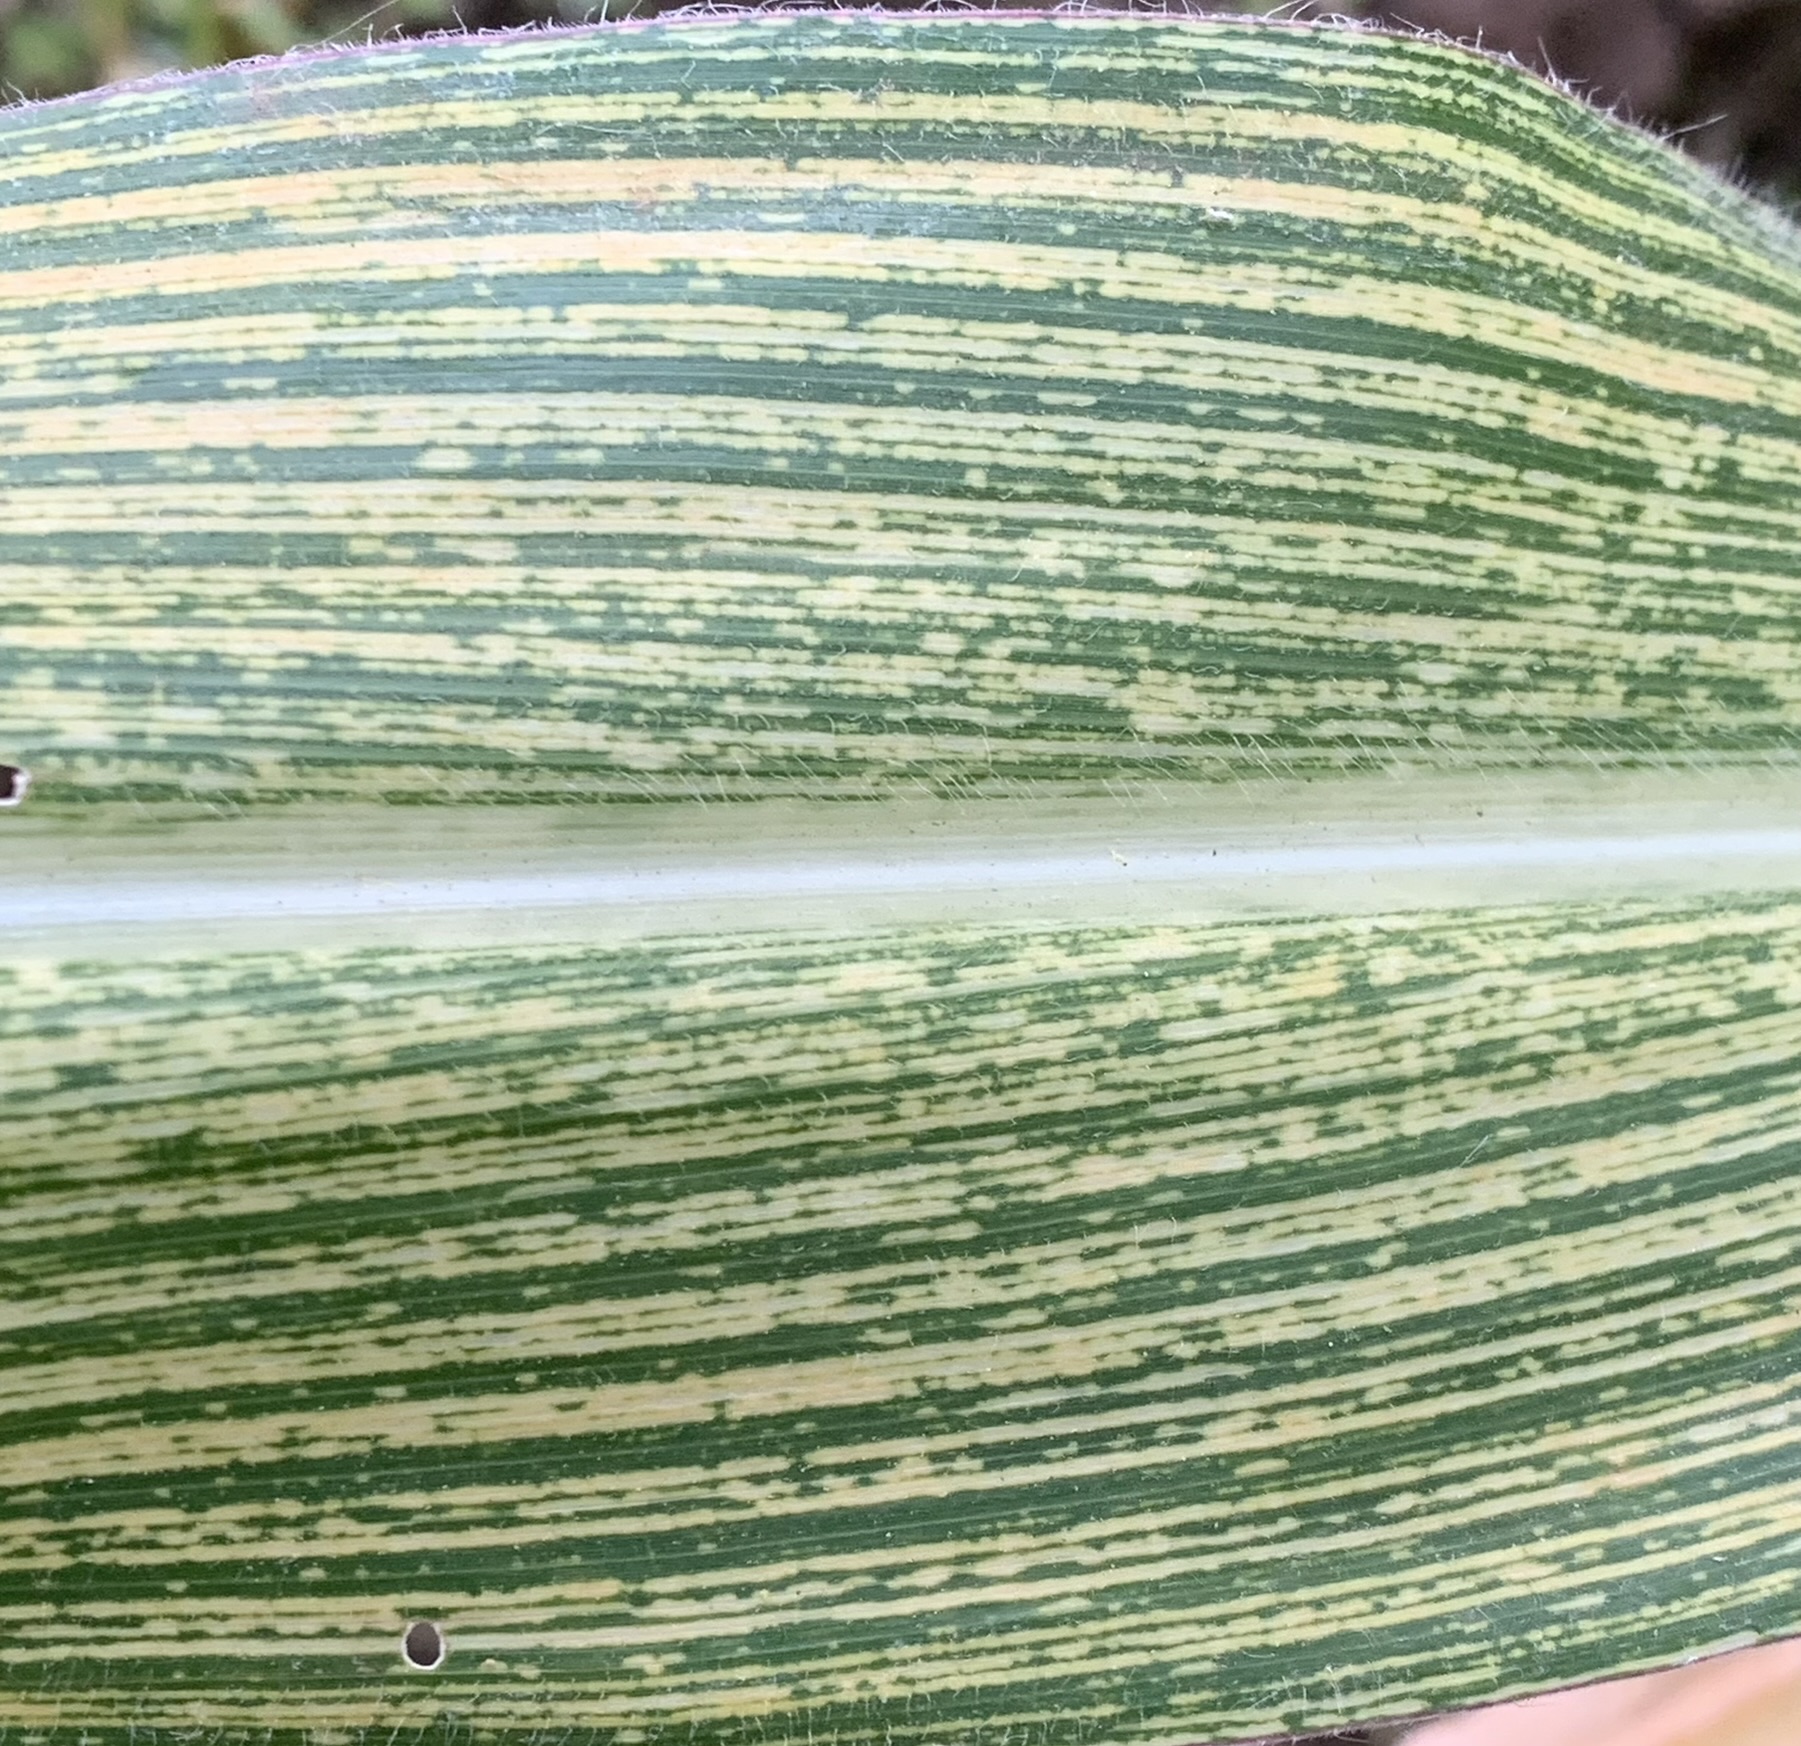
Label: MSV